Chester Alan Arthur II

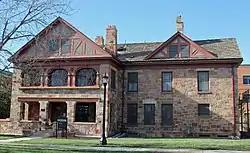
Chester Alan and Myra Arthur's home, Edgeplain in Colorado Springs, Colorado.

In October 1900, Arthur and his bride went to Colorado for his health; he had asthma and bronchitis. The couple's son, Chester Alan Arthur III, was born March 21, 1901. Myra gave birth to a daughter, named Ellen for Arthur's mother and sister, but she did not survive.